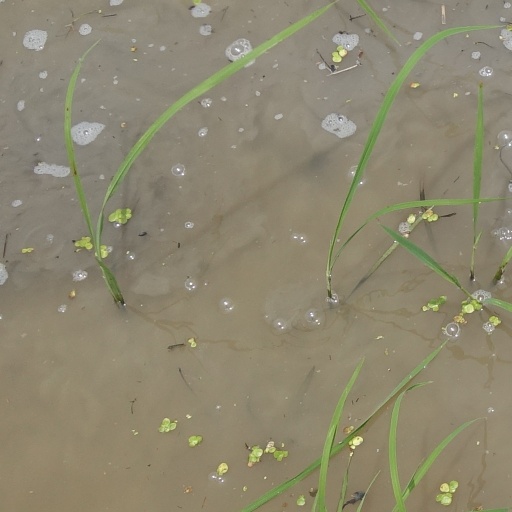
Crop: rice